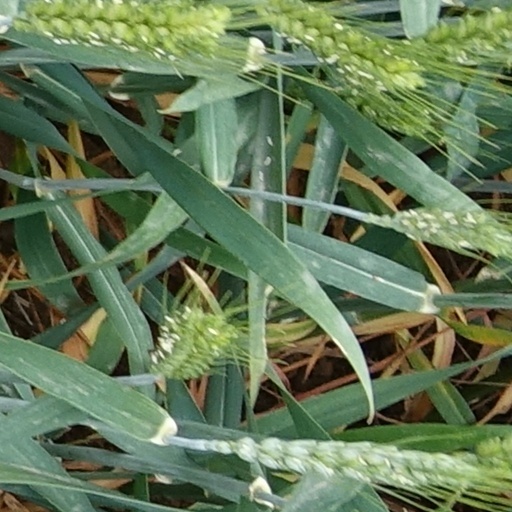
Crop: wheat